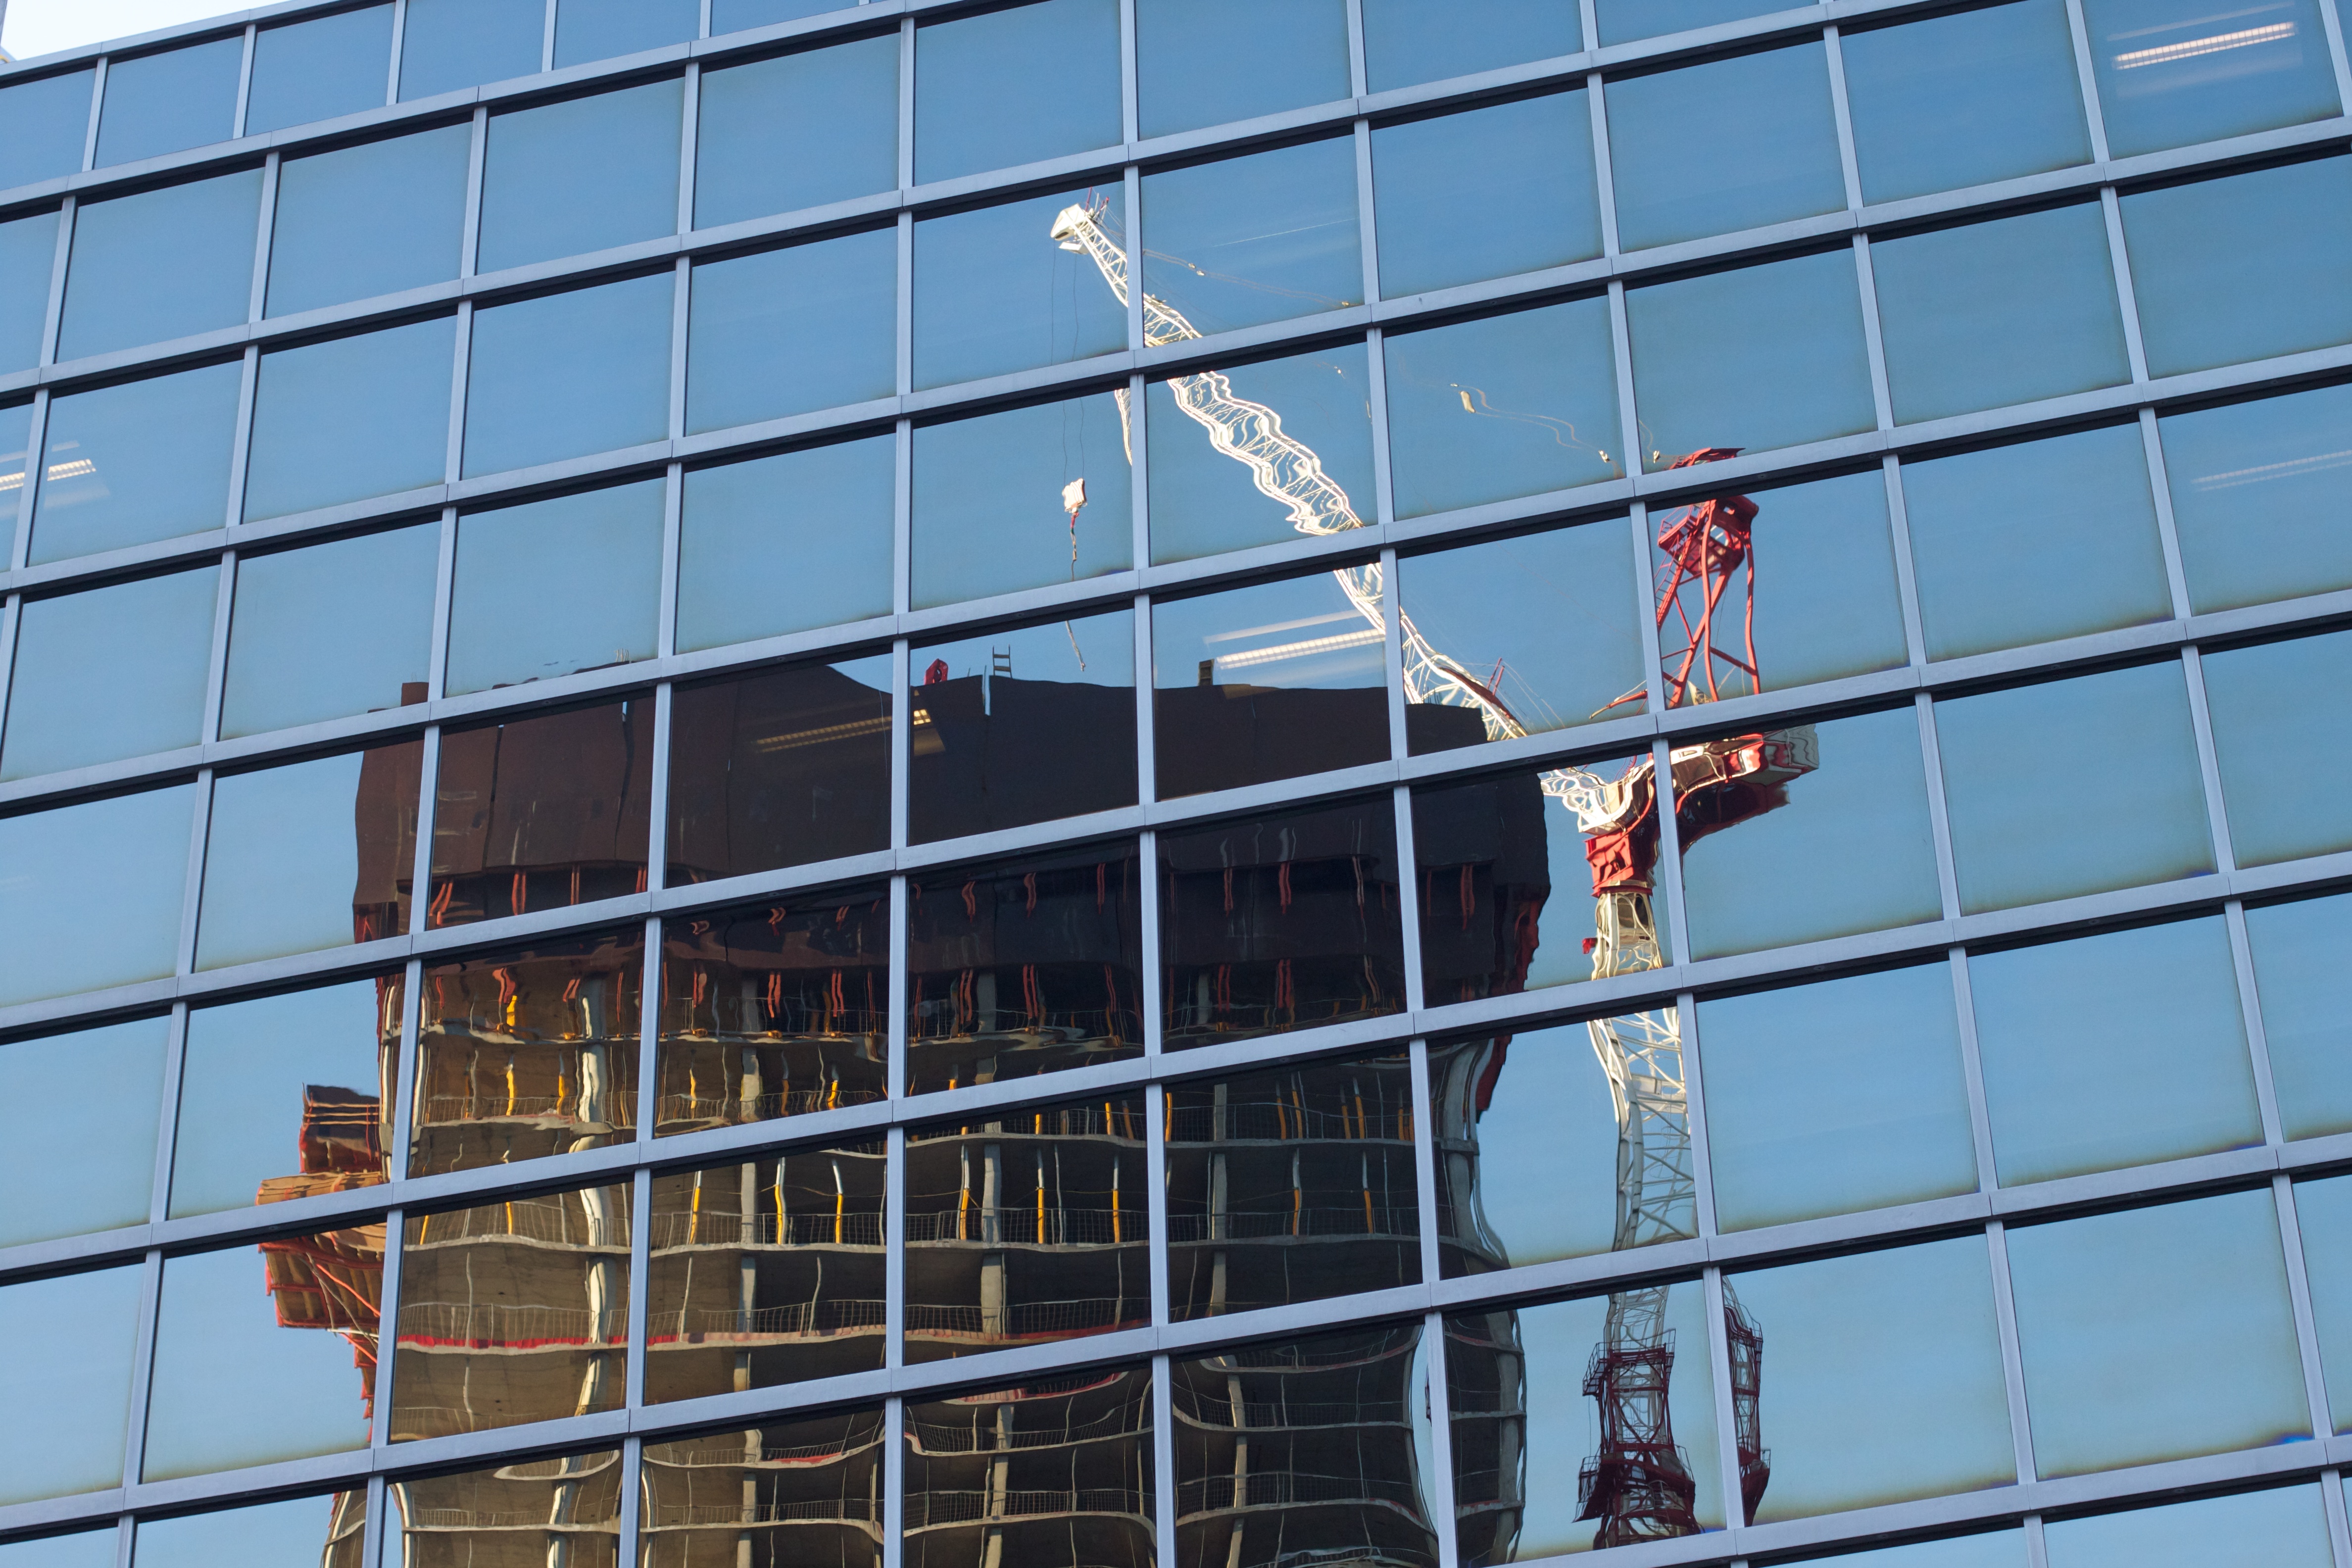
architecture, window, building, skyscraper, wall, construction, line, reflection, mast, facade, blue, tower block, scaffolding, urban area, window covering